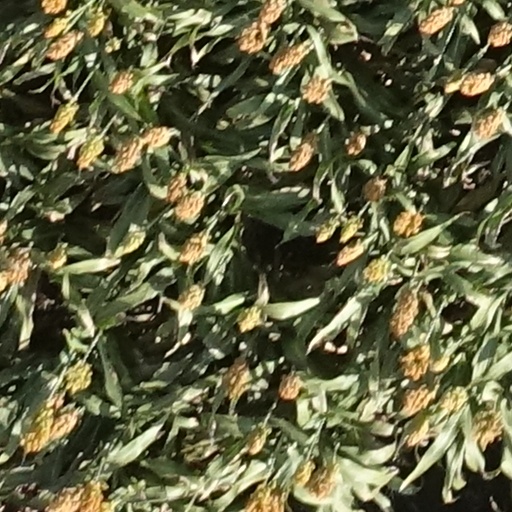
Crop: sorghum